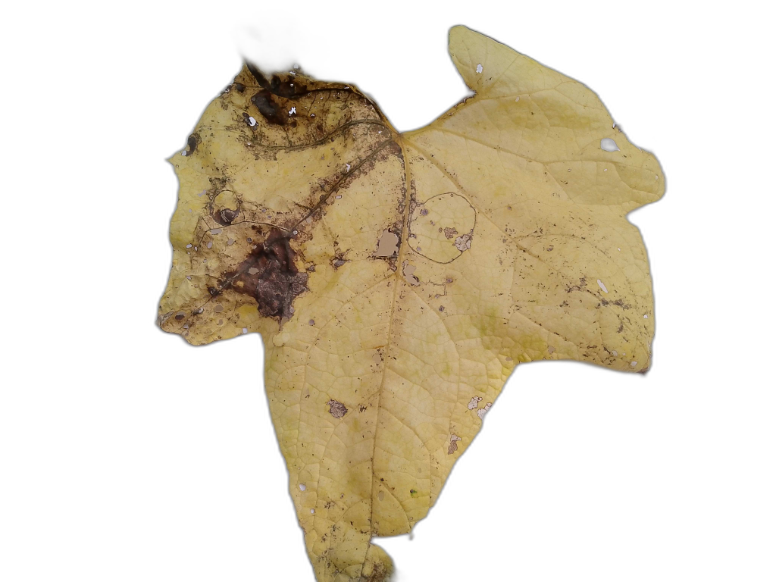
Crop: Zucchini
Label: Anthracnose